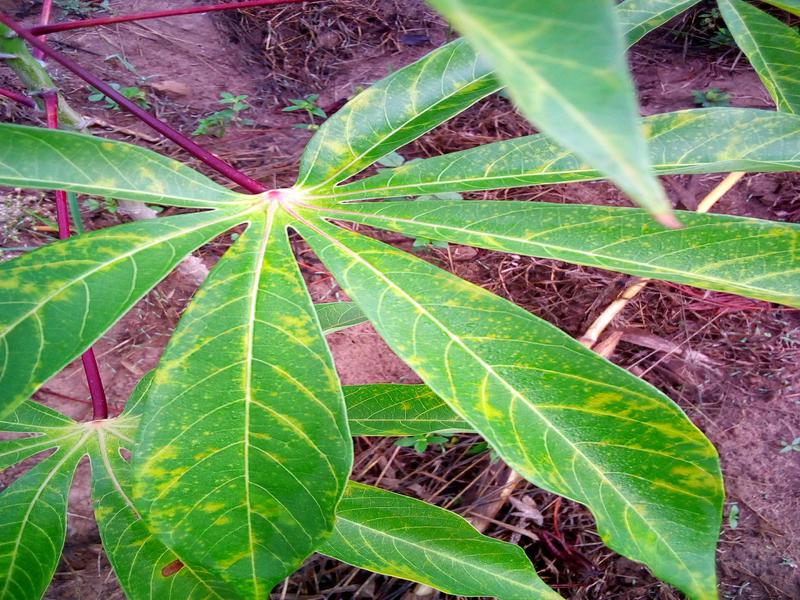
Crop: cassava
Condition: brown_streak_disease